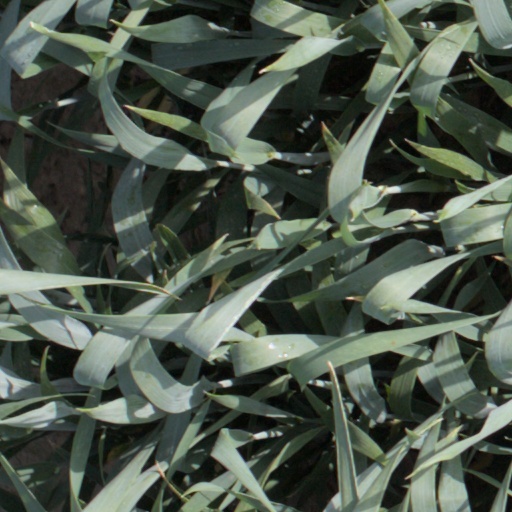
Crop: wheat